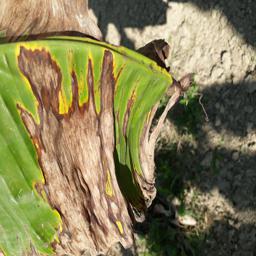
Label: POTASSIUM DEFICIENCY